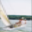
Label: ship